Formula Manipal

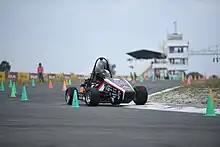
FMXX1b at Formula Bharat 2023

Formula Manipal is a Manipal Academy of Higher Education-based on a student project which aims to design, build and test a Formula-style race car. It started as an abstract idea in 2007, and today it has become the largest and most successful student initiative of Manipal University. The team consists of over sixty inter-disciplinary undergraduates who aim to conceive, design, fabricate, develop, and compete with Formula style vehicles at International Formula Student events.